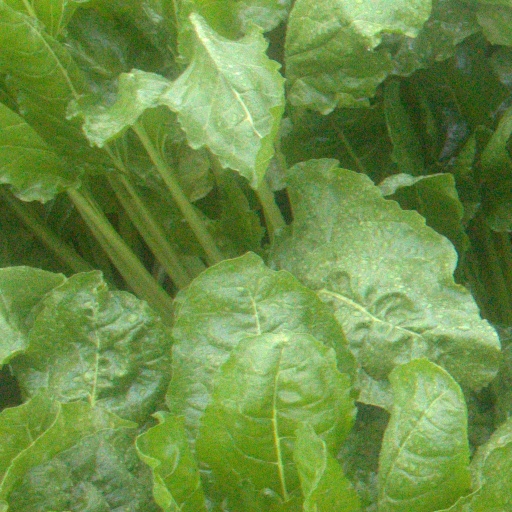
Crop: sugar beet